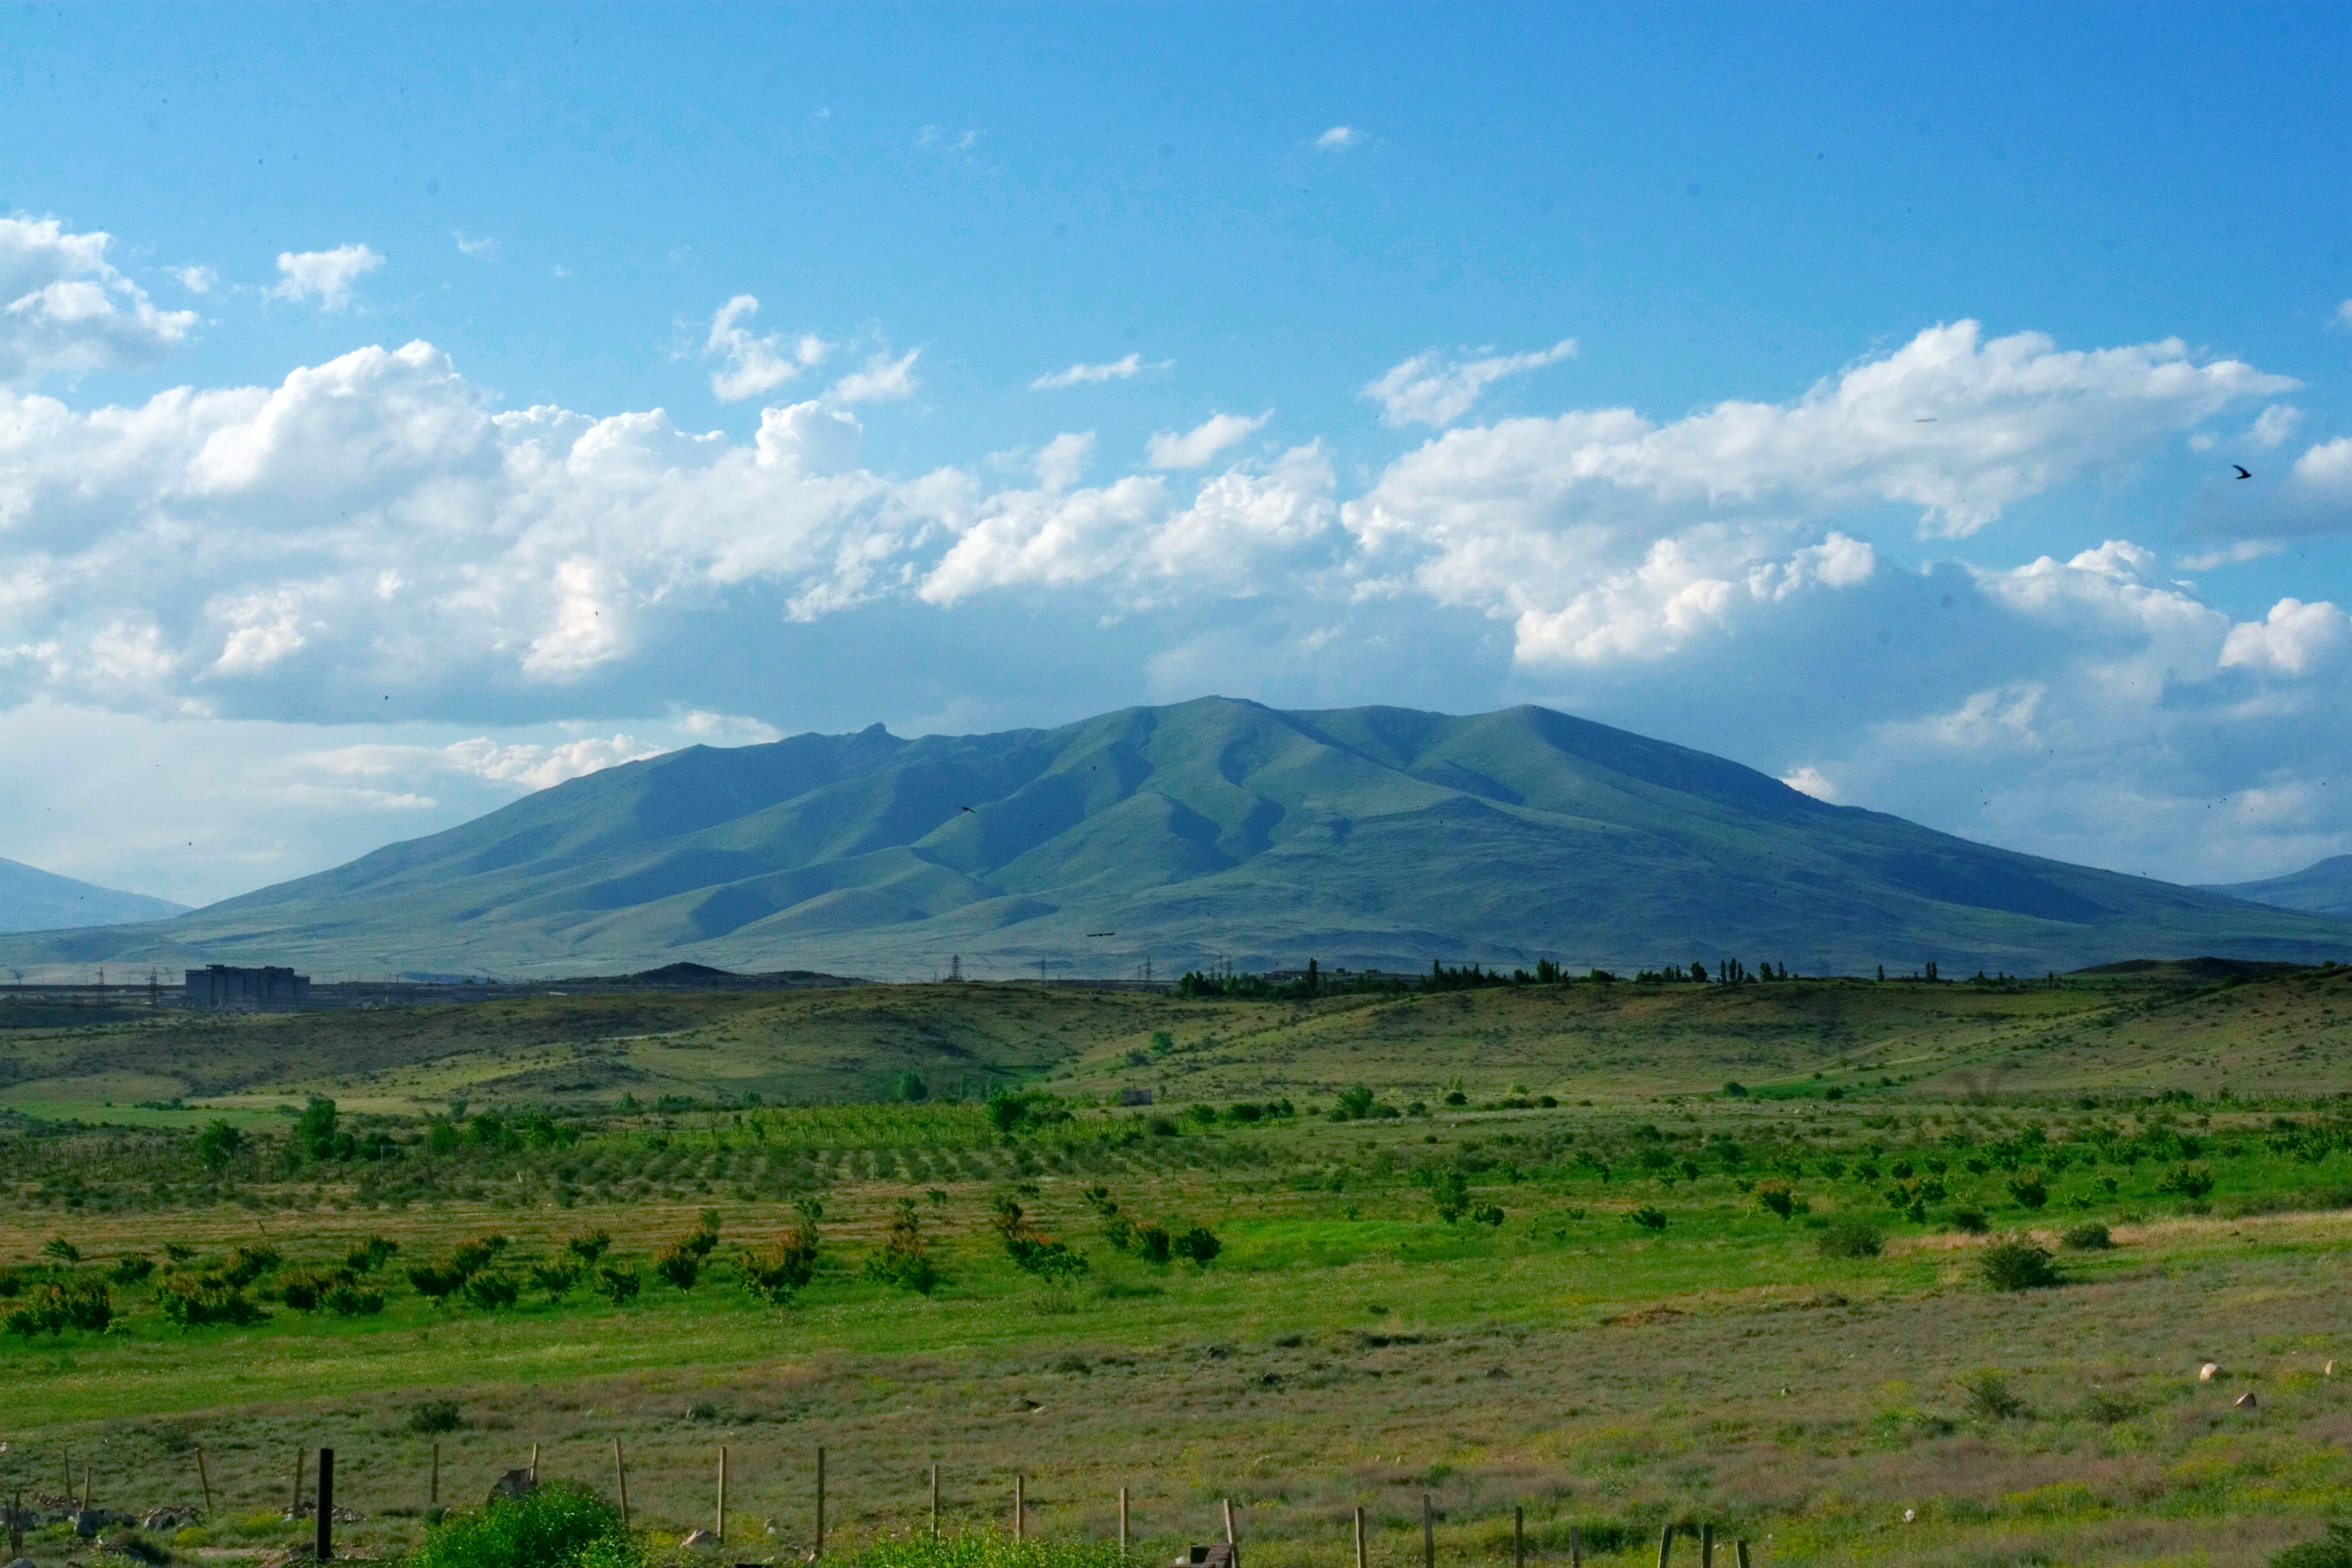
landscape, nature, green, highland, grassland, sky, ecosystem, plain, hill, mount scenery, savanna, cloud, extinct volcano, mountain, steppe, rural area, ecoregion, prairie, plateau, hill station, fell, shrubland, horizon, grass, field, volcanic landform, pasture, shield volcano, ridge, national park, cumulus, plant community, escarpment, stratovolcano, meadow, meteorological phenomenon, land lot, tundra